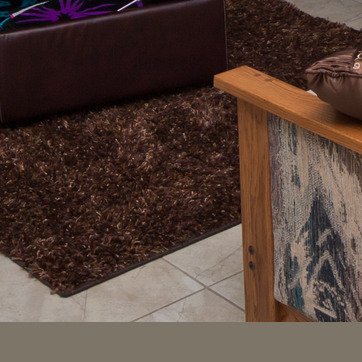
Material: fabric